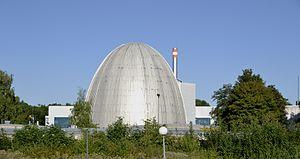
Le Forschungsreaktor München est le premier réacteur de recherche allemand, mis en service le 31 octobre 1957 à Garching bei München et arrêté le 28 juillet 2000. Il appartient à l'université technique de Munich. D'une puissance de 4 MW, il était destiné à la production de neutrons à fins de recherche scientifique. Il devrait devenir une extension de son successeur, le FRM II.